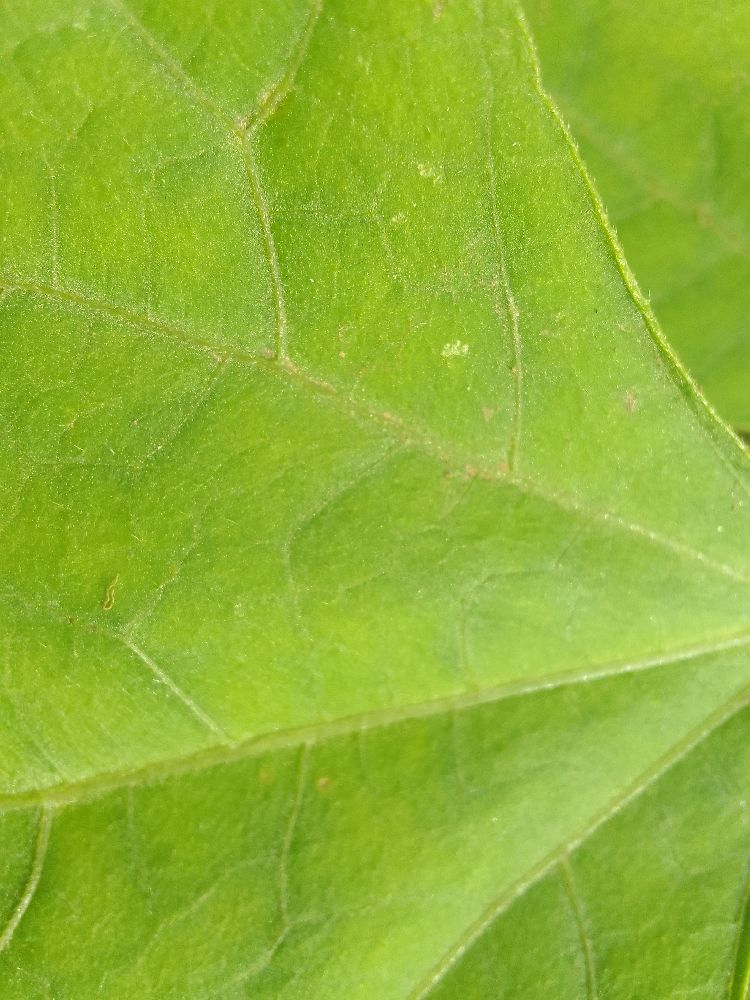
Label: healthy